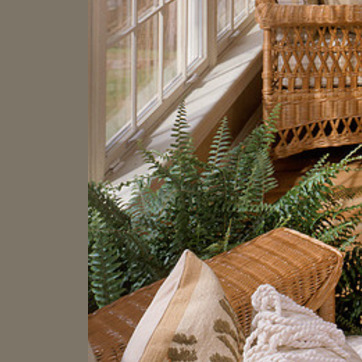
Material: foliage